2010 Norwegian Football Cup

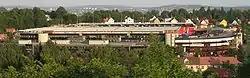
Ullevaal Stadion, Oslo - venue for the Norwegian Cup final

The 2010 Norwegian Football Cup was the 105th season of the Norwegian annual knockout football tournament. The competition started with two qualifying rounds on 11 April and 21 April, and the final was held on 14 November at Ullevaal Stadion. A total of 127 games were played and 508 goals were scored. The defending champions were Aalesund.